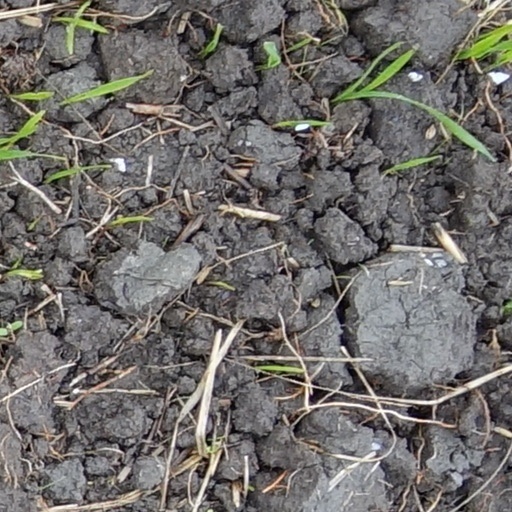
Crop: wheat